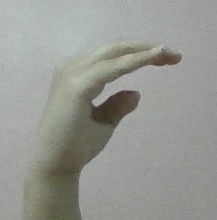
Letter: jeem